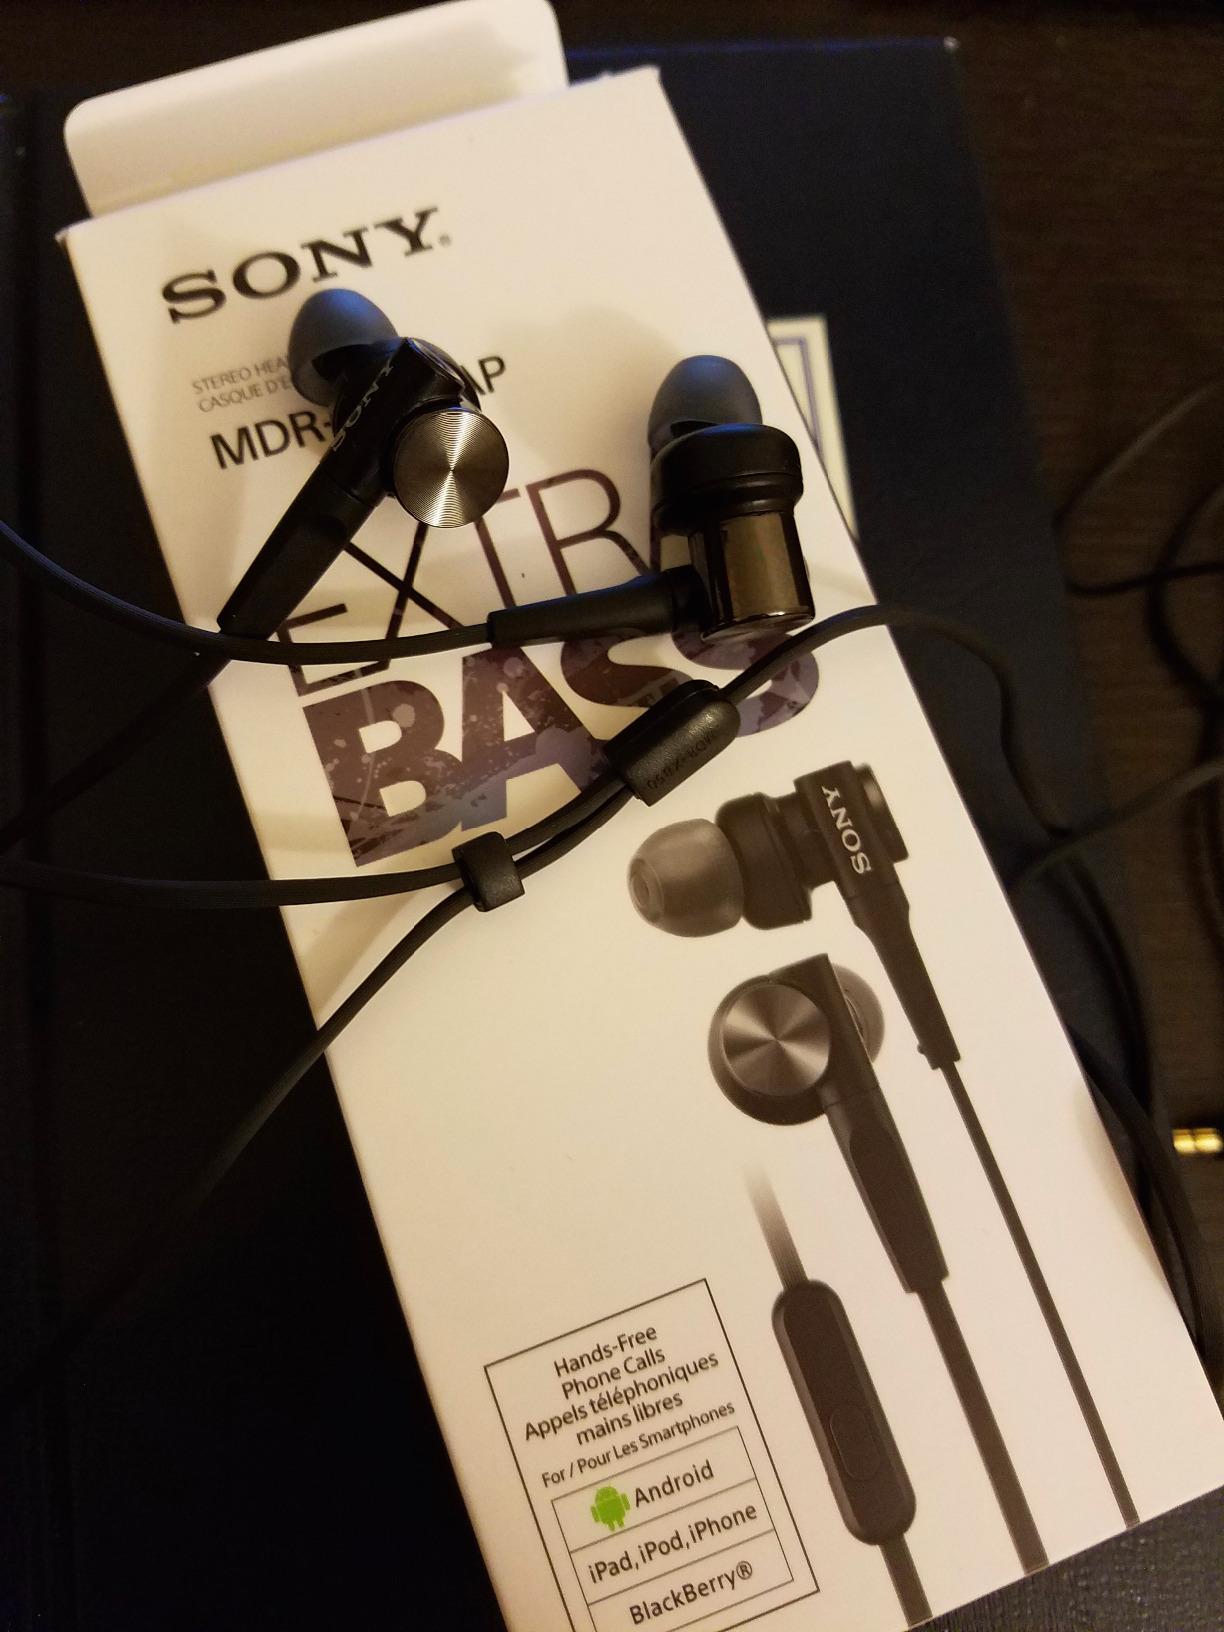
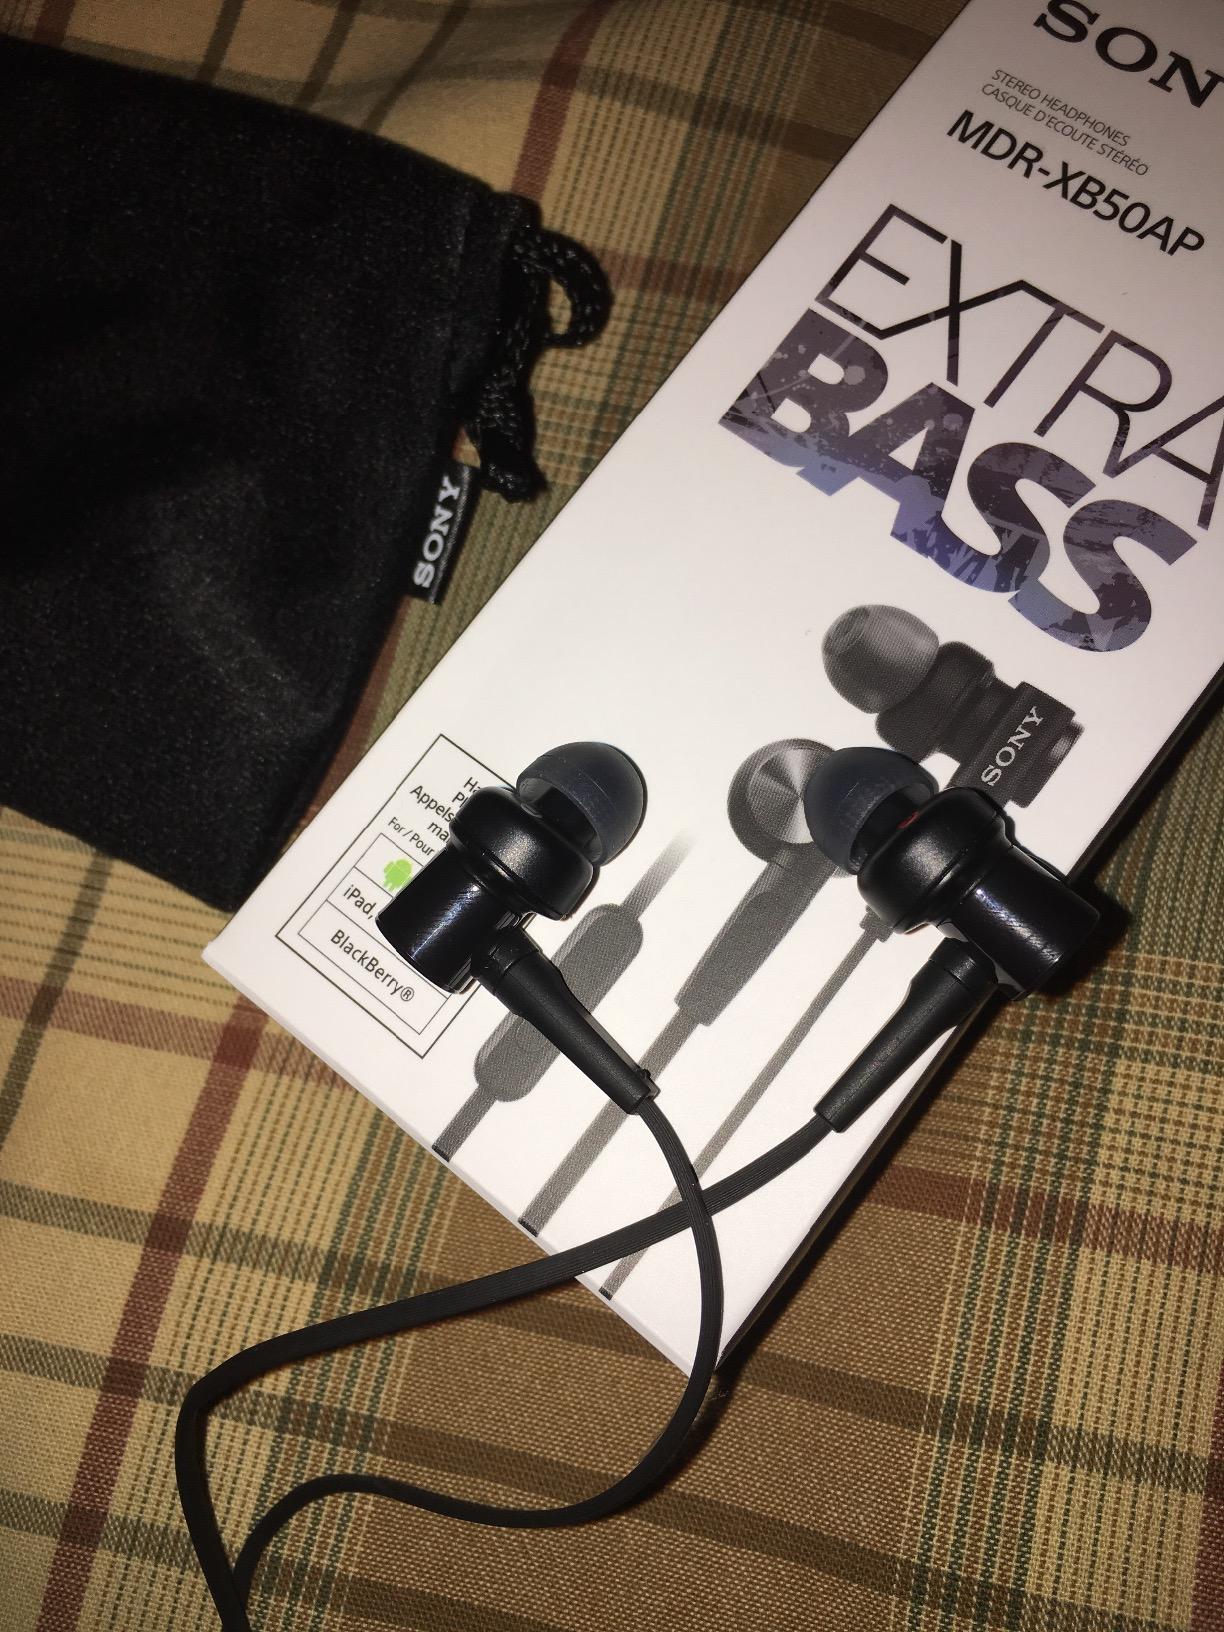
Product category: headphones
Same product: yes